Geraldine Rockefeller Dodge

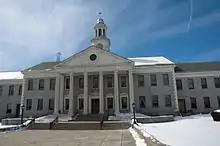
Hartley Dodge Memorial Building in Madison, NJ

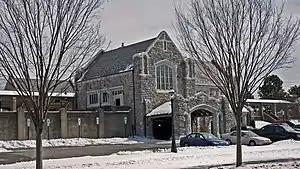
Madison Train Station

The couple had only one child, Marcellus Hartley Dodge Jr., whom they called "Hartley". He was killed in an automobile accident on August 29, 1930, in Mogesca, France. In his memory, his mother purchased a large parcel of land for twenty thousand dollars and gave Madison, New Jersey, the property and the Hartley Dodge Memorial Building which was dedicated on Memorial Day, Thursday, May 30, 1935, and used as the borough hall. "The New York Times" published that the building cost $800,000. Mrs. Dodge also donated the train station. These structures became the core of the Madison Civic Commercial District, which is listed on the State Register of Historic Places and the National Register of Historic Places. They made many other significant donations in his name.